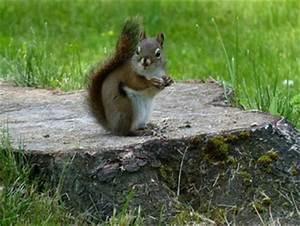
squirrel